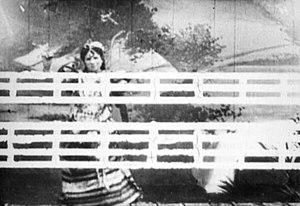
Film tourné au Black Maria en 1896 (version censurée)
La danse orientale est une danse d'origine égyptienne, développée au Afrique du Nord et au Proche-Orient, qui comprend de nombreux styles. Le style majeur, Raqs Sharqi, s'est imposé en Occident à partir des années 1890 et connaît un succès grandissant. De façon abusive, on parle parfois de « danse du ventre » dans le langage populaire.
Cet article retrace les grandes étapes qui jalonnent l'histoire technique du cinéma.
Fatima, danse du ventre est un film américain réalisé par James H. White, sorti en 1896.